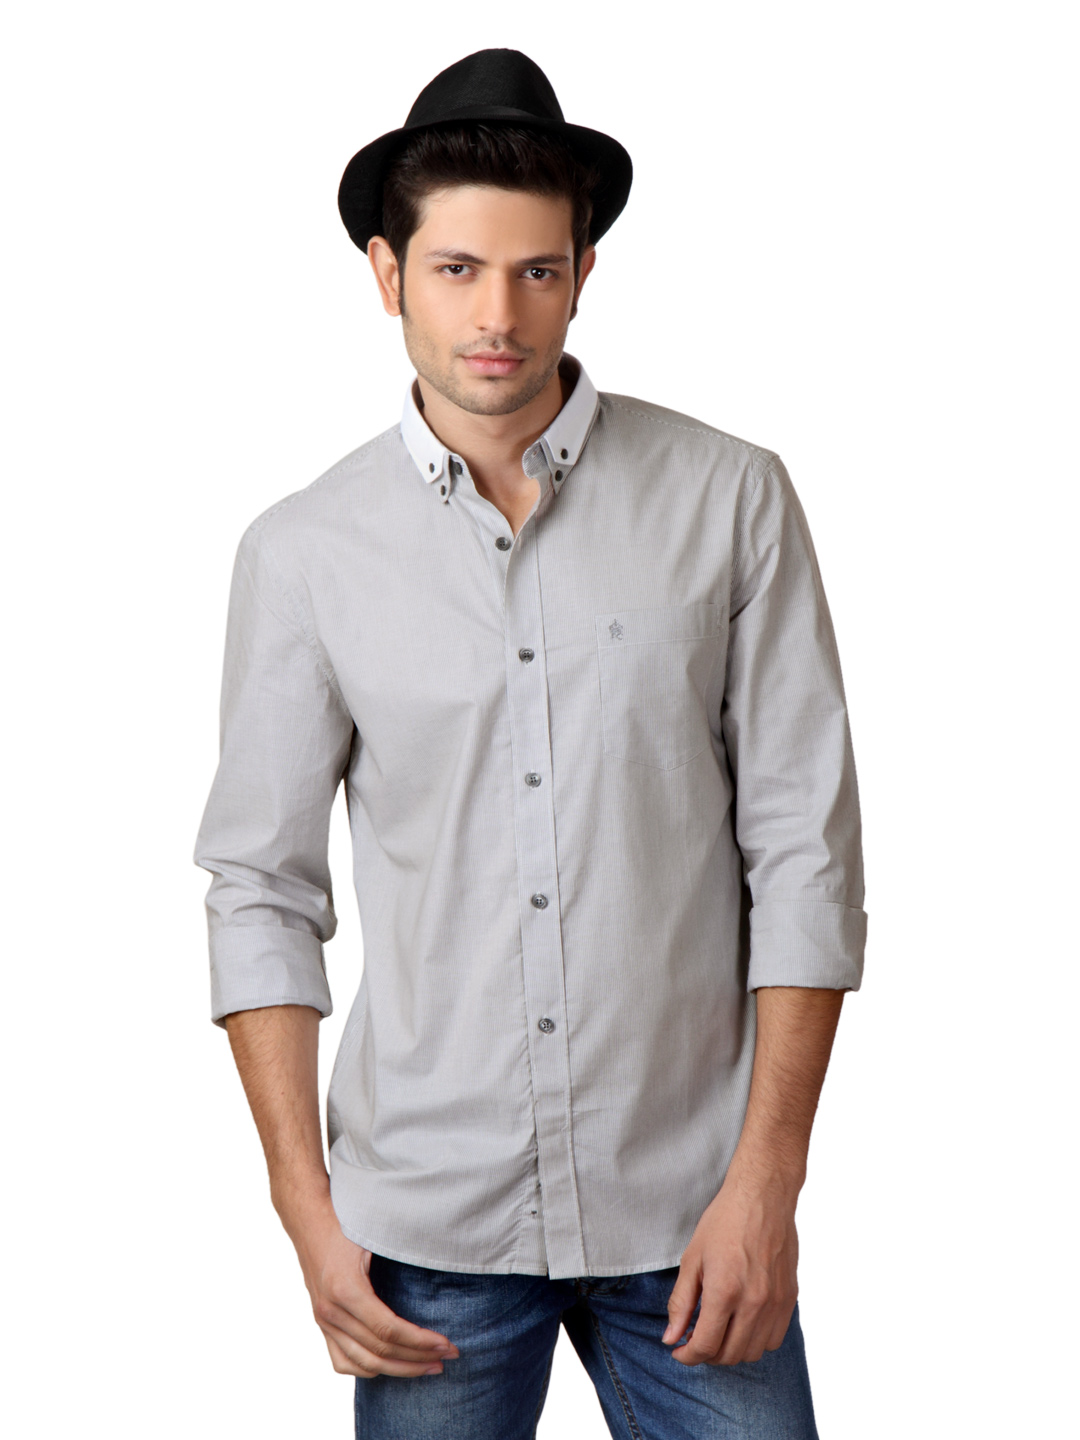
French Connection Men Grey Shirt
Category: Apparel / Topwear / Shirts
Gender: Men
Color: Grey
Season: Summer 2012
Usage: Casual